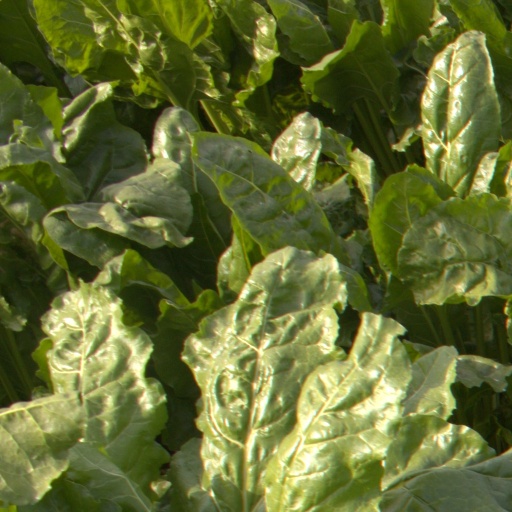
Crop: sugar beet